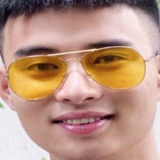
diễn viên Thịnh Sếu